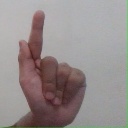
अक्षर: ळ